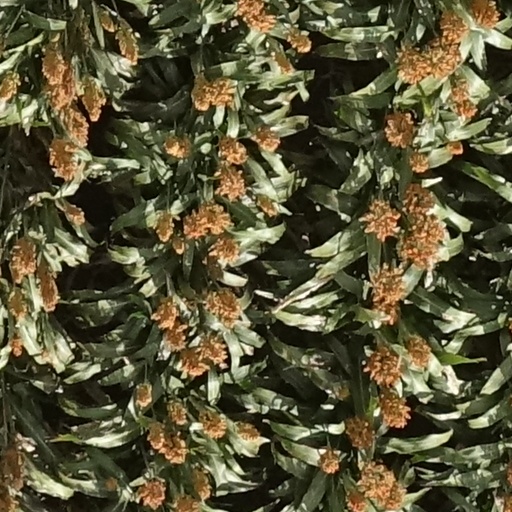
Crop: sorghum